The Squad (2011 film)

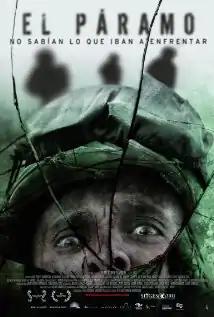
Theatrical release poster

The Squad is a 2011 Colombian psychological thriller film written by Tania Cardenas and Jaime Osorio Marquez and directed by Marquez in his directorial debut. The film was released in Colombia on 7 October 2011. It follows a squad of soldiers that are sent to investigate a mountain military base.